Hurricane Eta

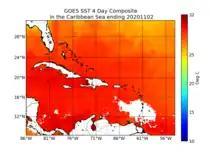
Sea surface temperatures of in the Caribbean Sea through November 2 allowed Eta to explosively intensify.

The remnants of Eta emerged into the Gulf of Honduras around 00:00 UTC on November 6, and then, six hours later, regenerated into a tropical depression east of Belize, due to the steering influence of a developing mid- to upper-level trough over the Gulf of Mexico. The system re-strengthened into a tropical storm by 00:00 UTC on November 7 and accelerated east-northeastward later that day. Despite the effects of southwesterly vertical wind shear and upper-level dry air approaching the inner core from the west, the storm attained an intensity of at 00:00 UTC on November. It then moved counterclockwise along the periphery of a broad deep-layer cyclonic circulation. This movement took Eta across the southern coast of Cuba, about south-southeast of Sancti Spíritus, at 09:00 UTC on November 8, with winds of . It emerged off the north coast of Cuba into the Straits of Florida six hours later. There, it began to re-strengthen again, and briefly gained a mid-level eye feature, as it turned sharply northwestward around the northeastern side of an upper-level low that had formed over the extreme northwestern Caribbean Sea near the Isle of Youth.